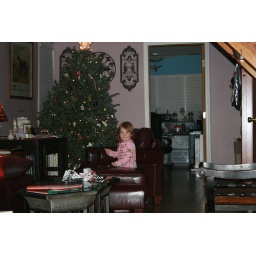
in the big girl chair